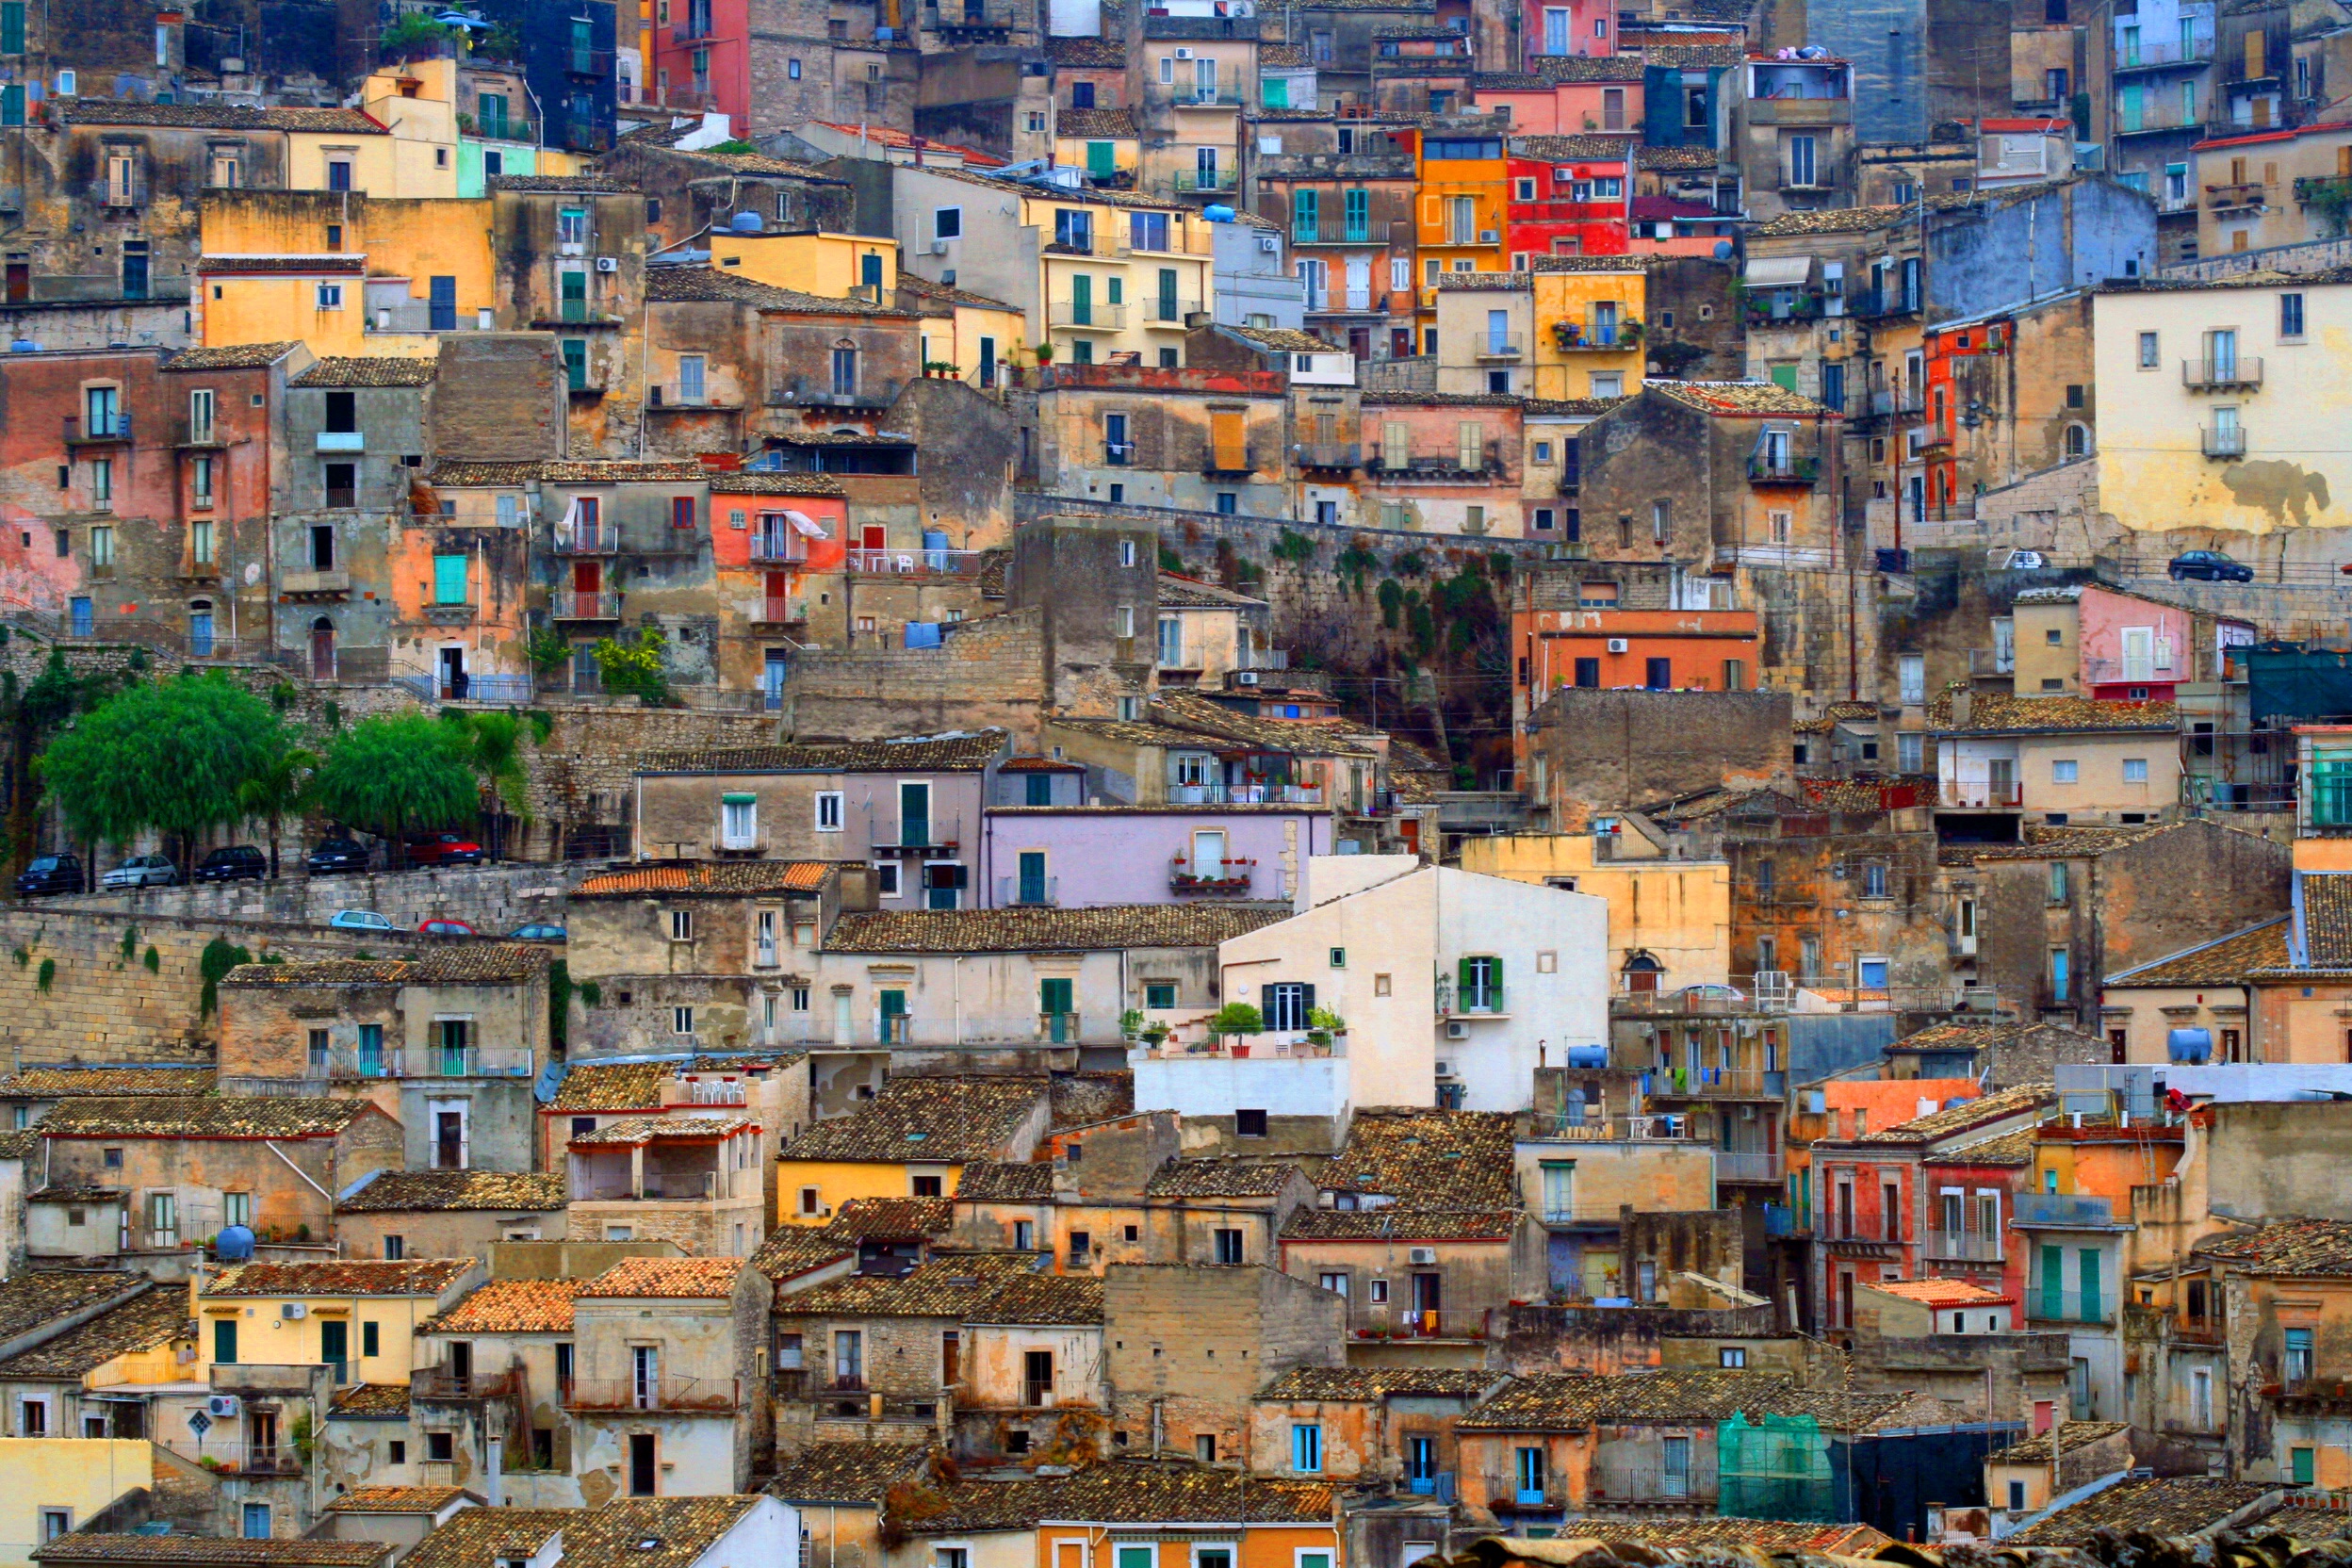
landscape, architecture, skyline, street, texture, town, building, old, city, home, cityscape, travel, village, suburb, europe, rural, mediterranean, italy, tourism, european, italian, slum, metropolis, sicily, neighbourhood, aerial photography, sicilian, urban area, residential area, geographical feature, human settlement